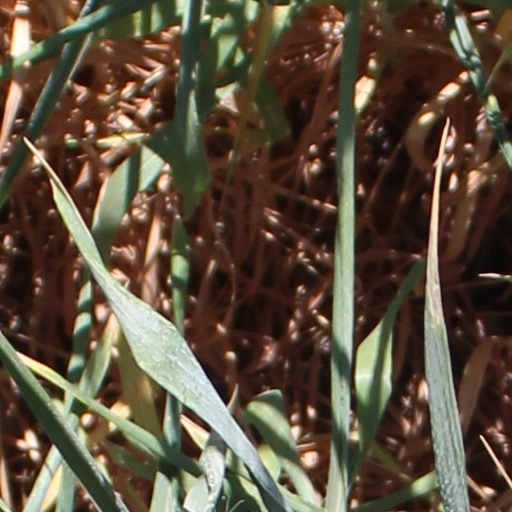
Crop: wheat